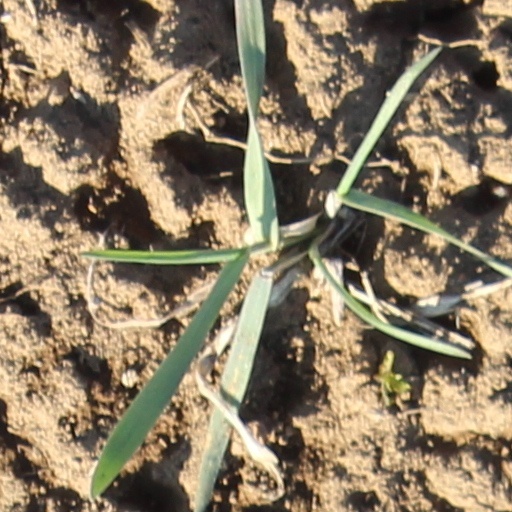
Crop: wheat